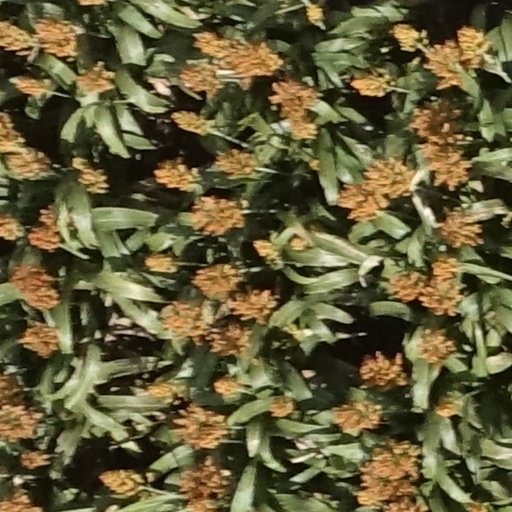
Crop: sorghum